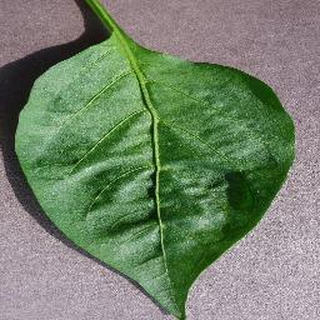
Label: healthy_bell_pepper